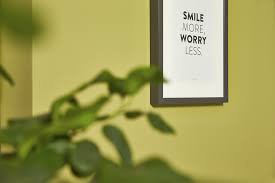
Label: Mango